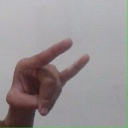
अक्षर: च